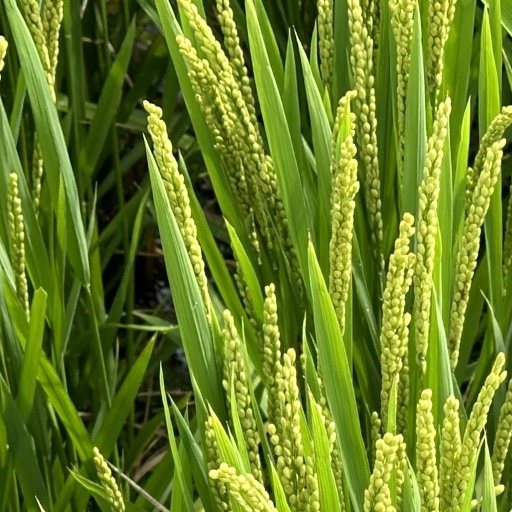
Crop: rice